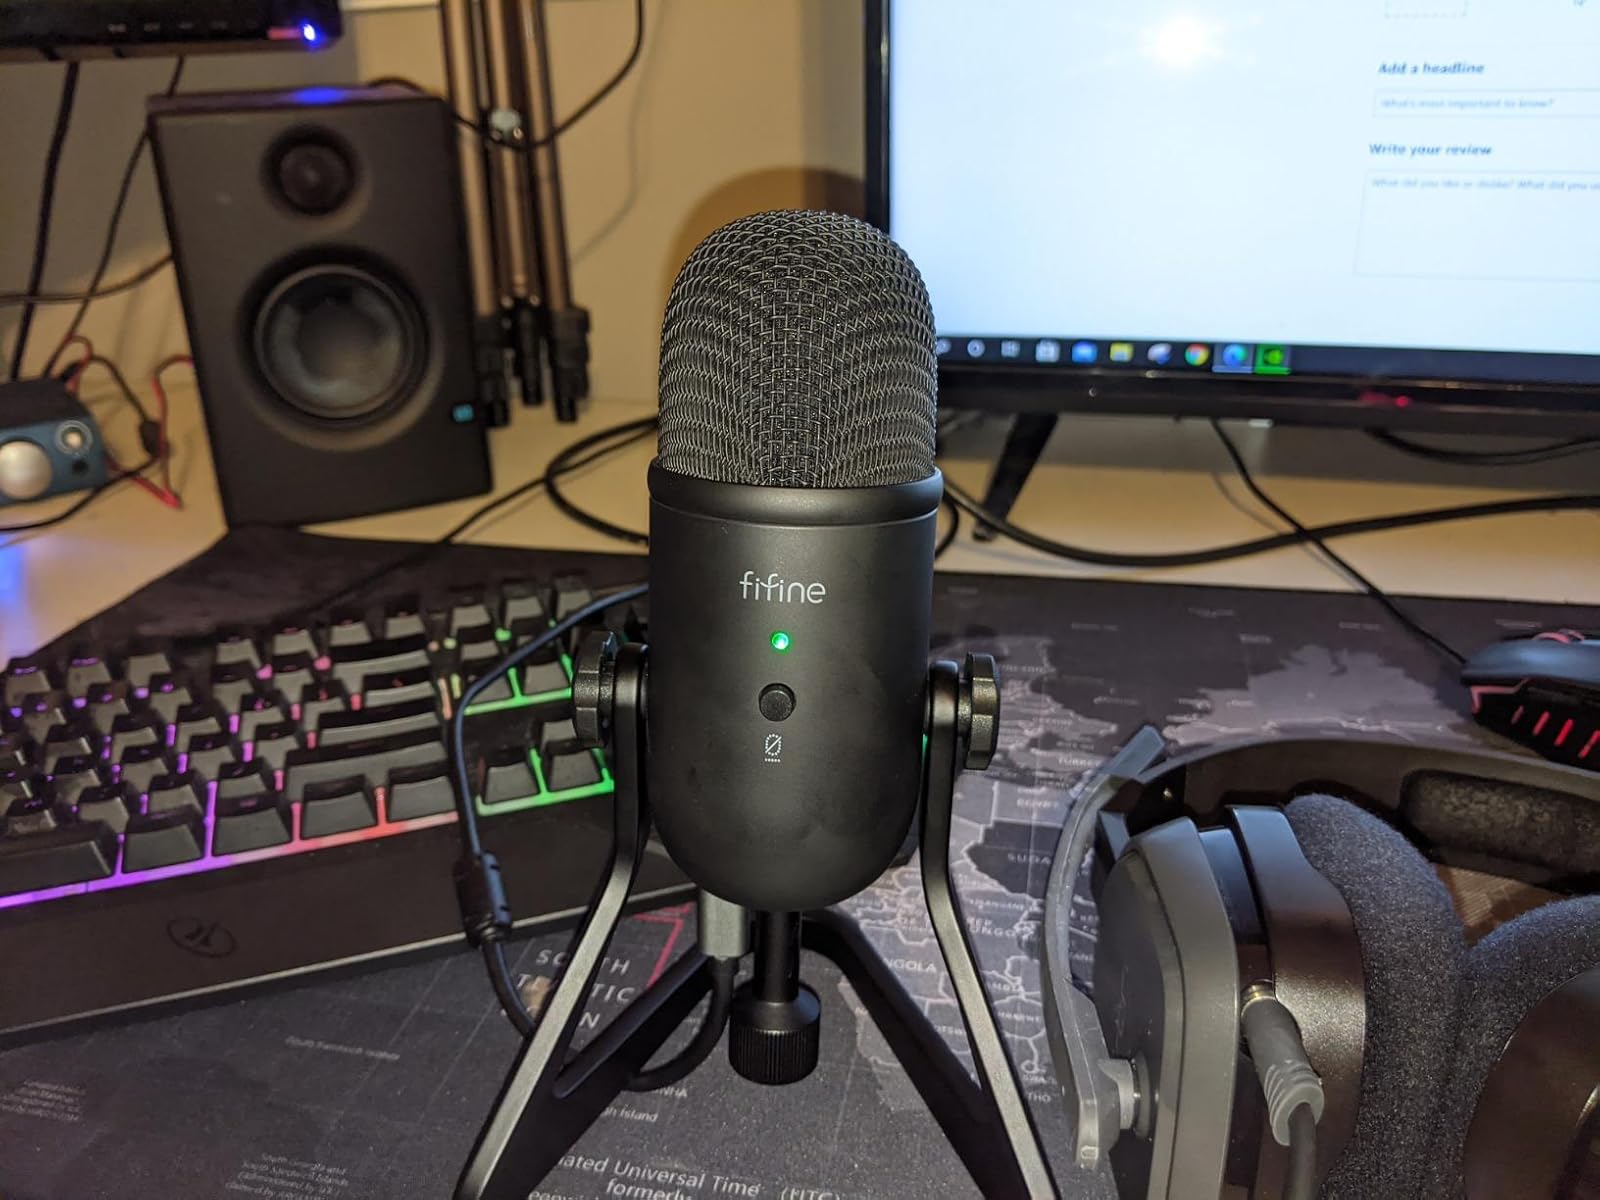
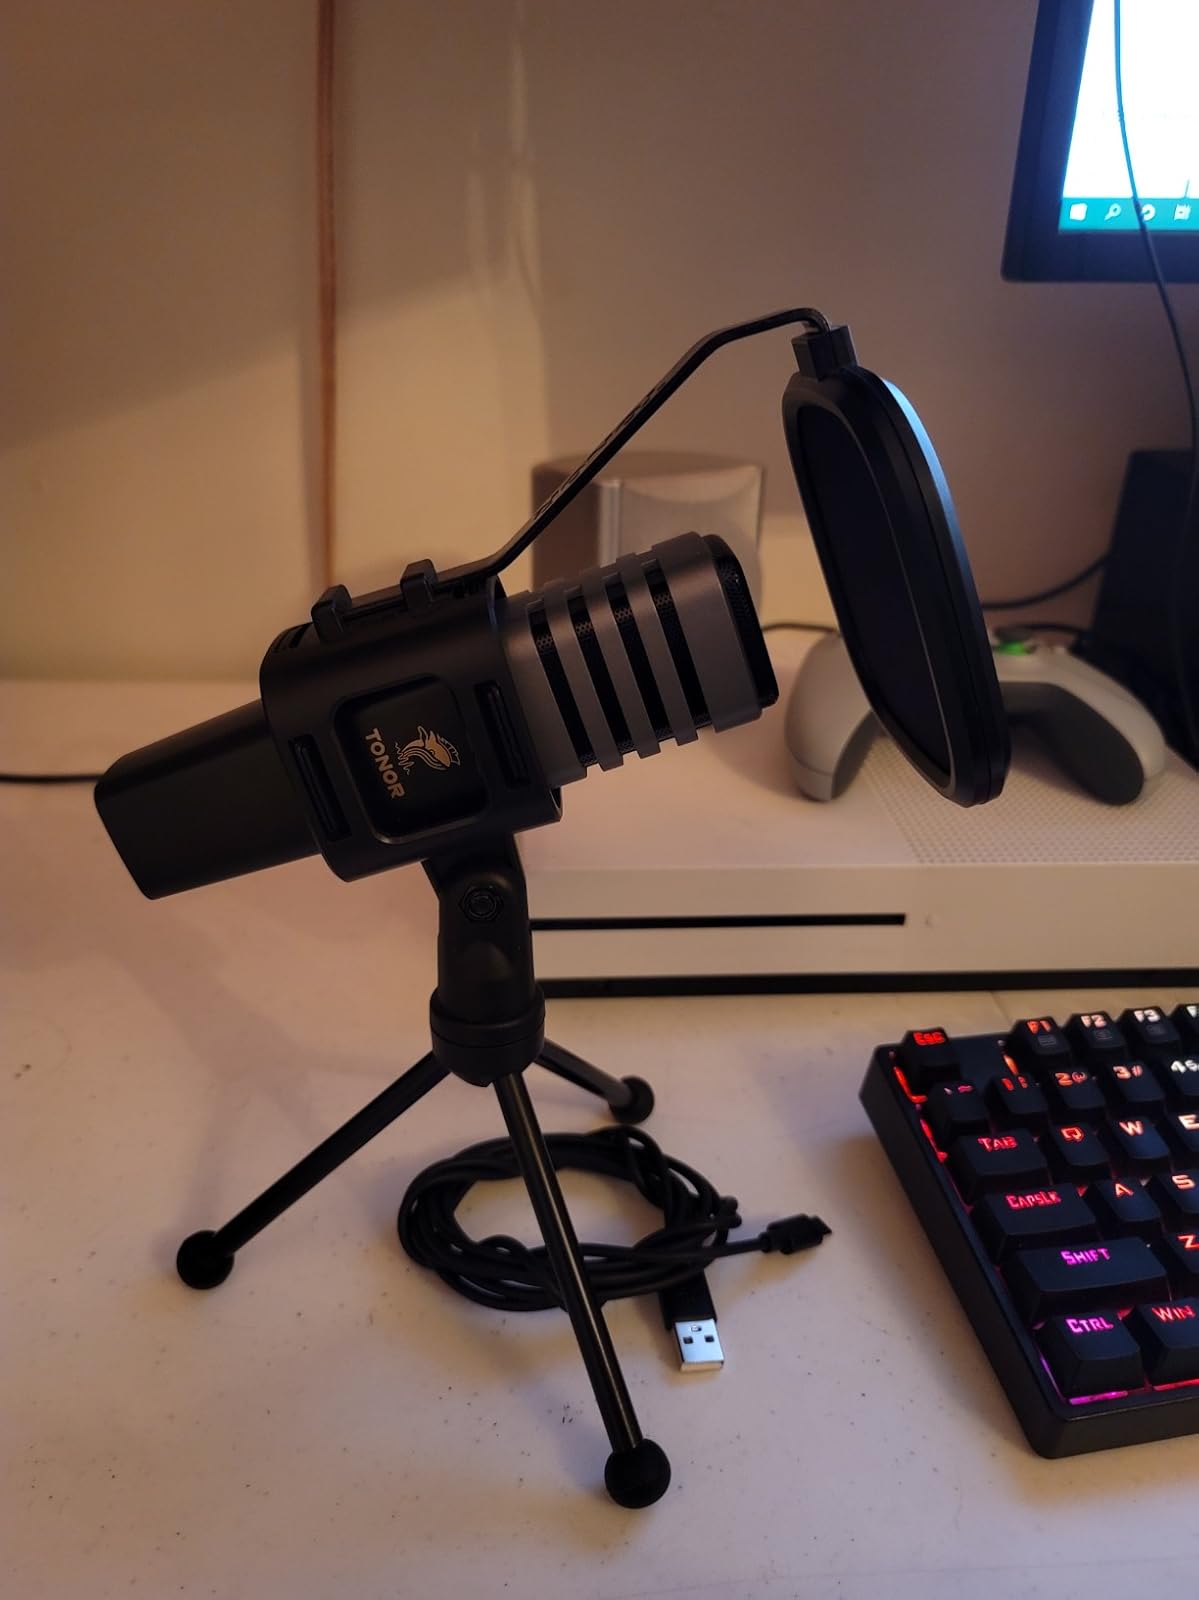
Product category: microphone
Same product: no